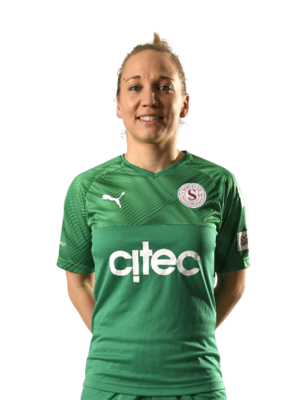
Photo portrait et photo licence de Gaelle Thallmann
Gaëlle Thalmann est une footballeuse italo-suisse née le 18 janvier 1986 à Bulle. Elle évolue au poste de gardienne de but.